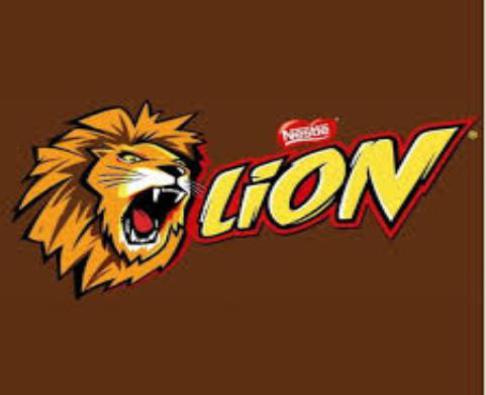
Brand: lion cereal
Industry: Food